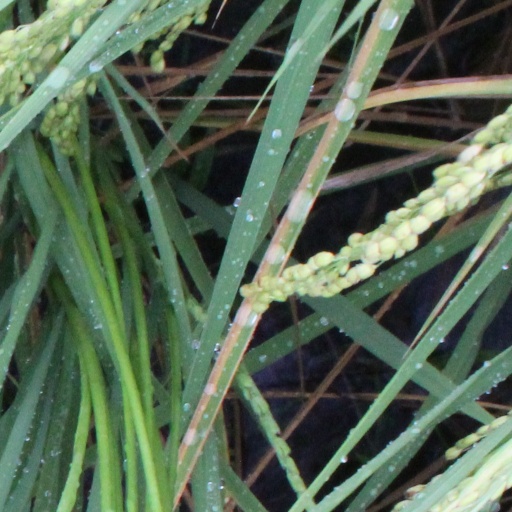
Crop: rice